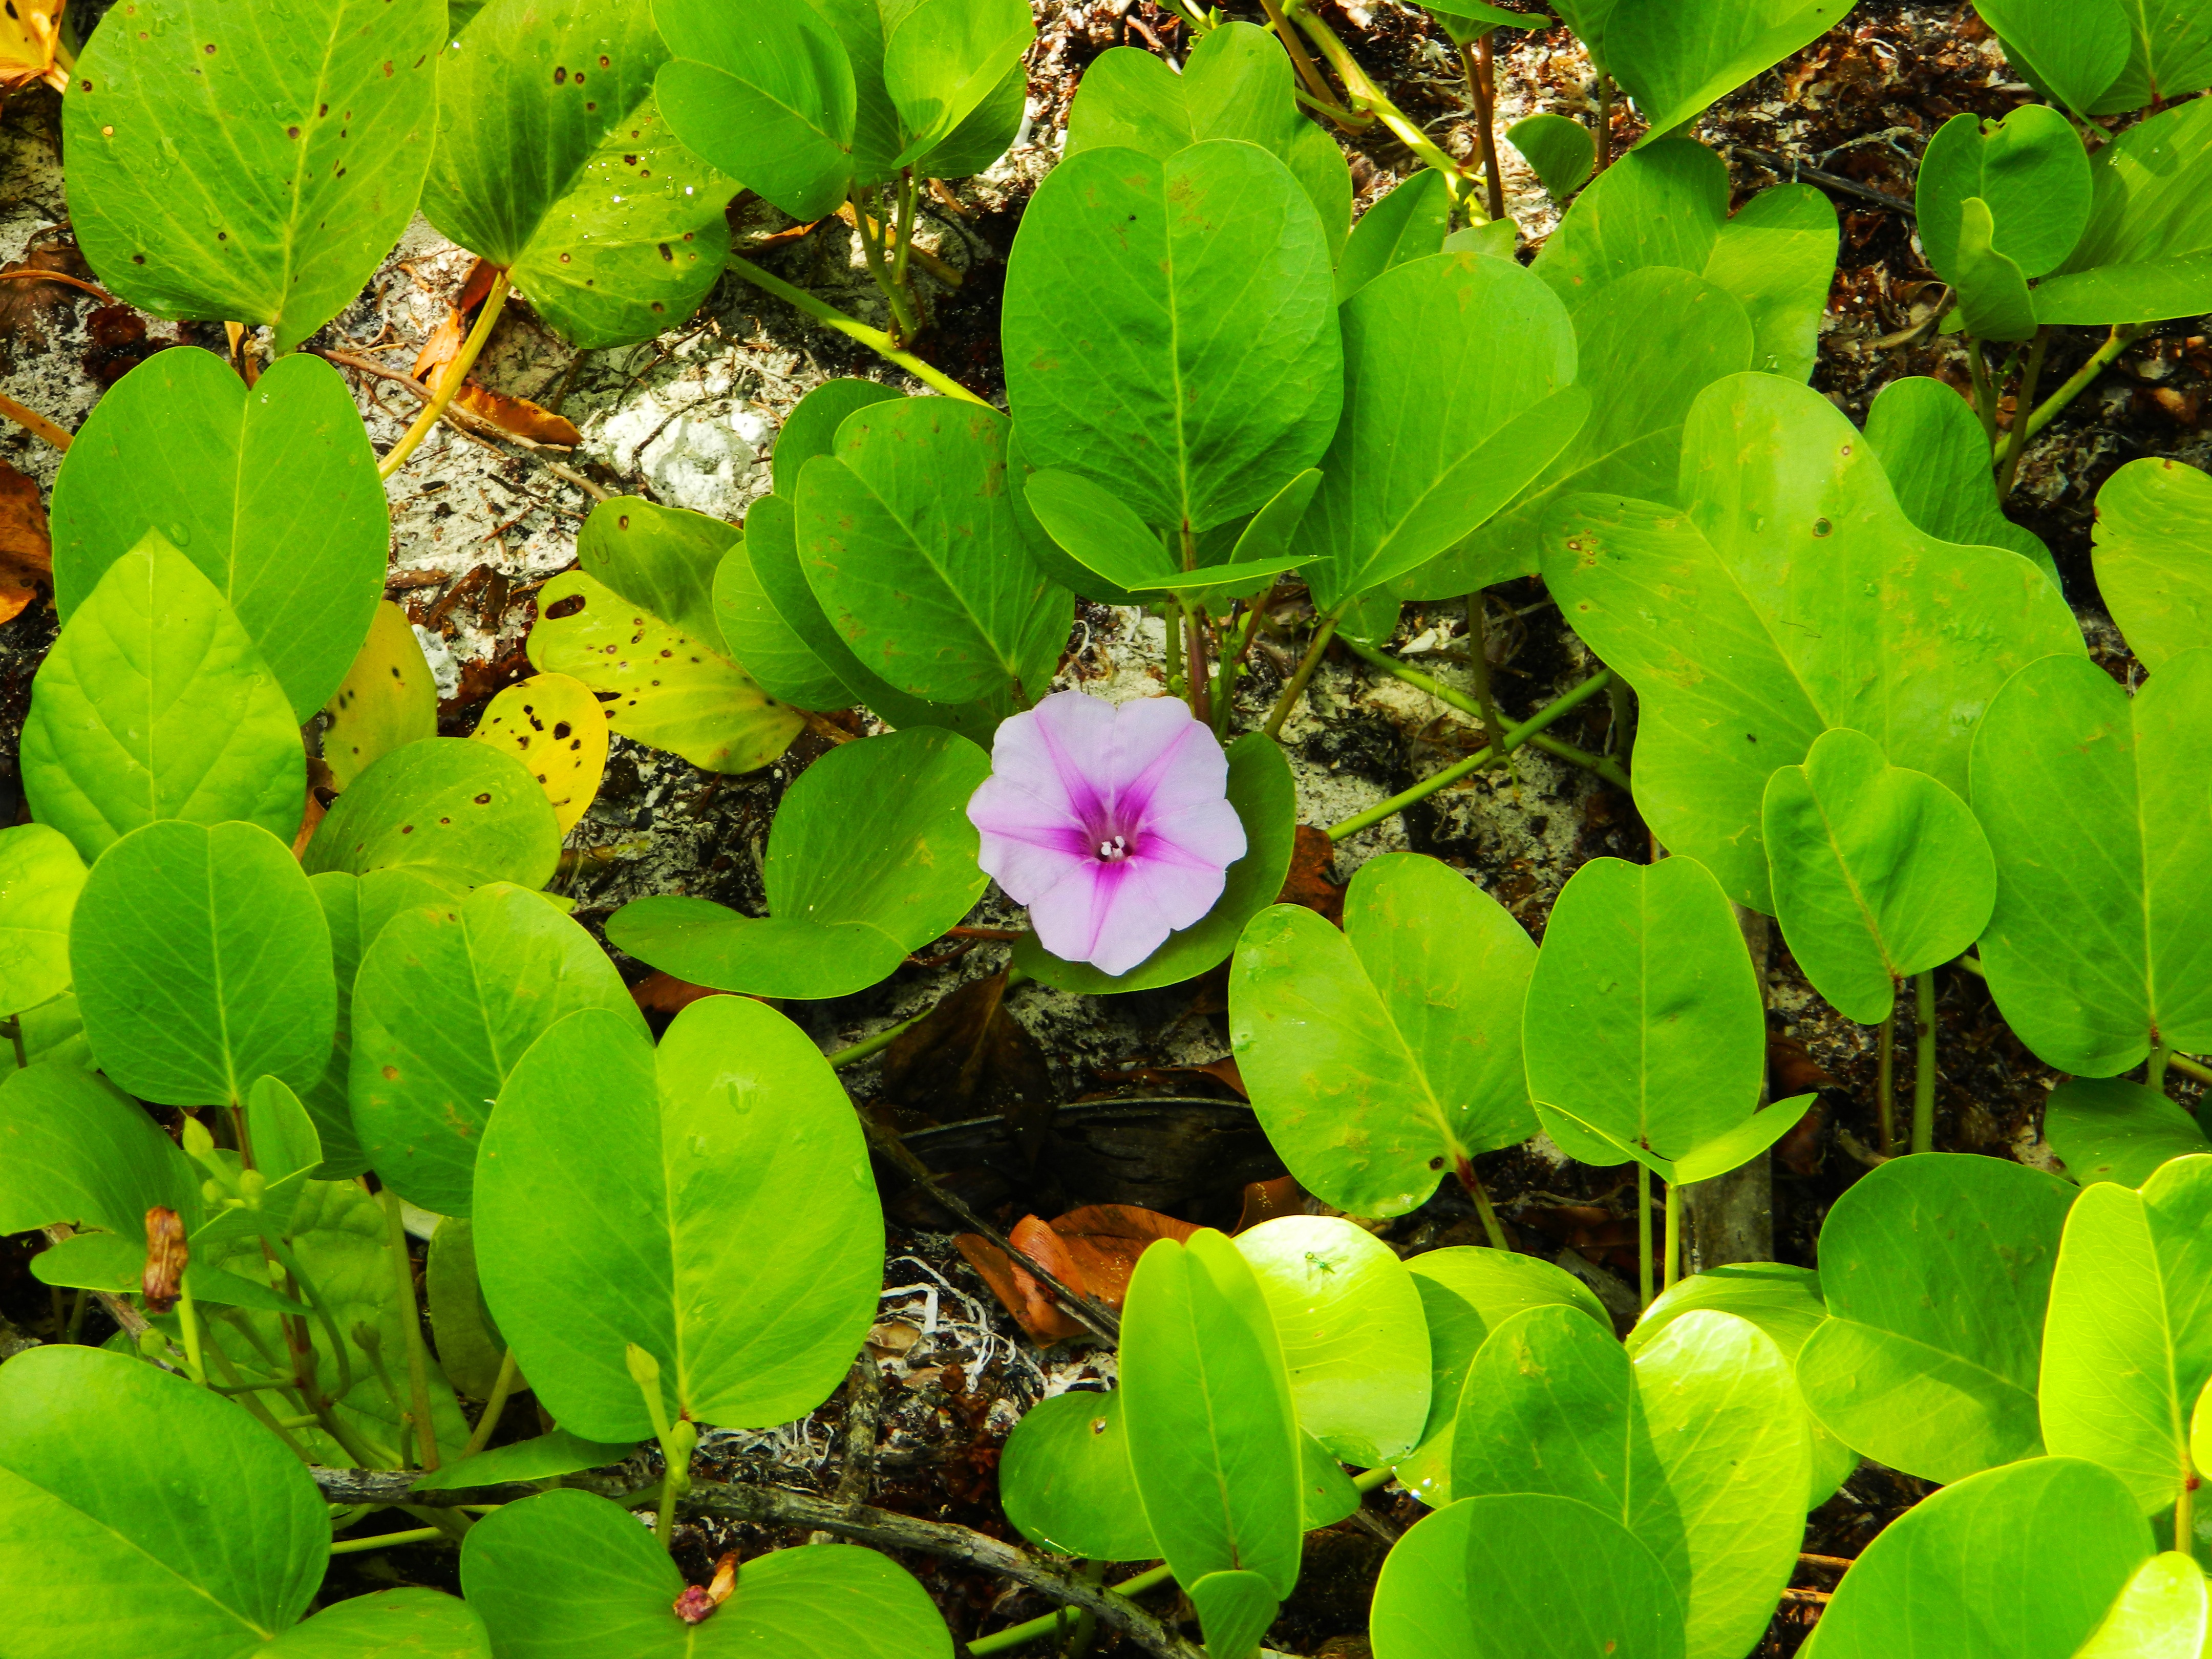
beach, sea, nature, sand, plant, leaf, flower, summer, travel, green, holiday, island, botany, garden, close, sacred lotus, aquatic plant, flora, wildflower, leaves, lotus, tropics, purple flower, arum, cypripedium, recovery, indian ocean, flowering plant, seychelles, land plant